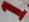
Number: 1